Jota
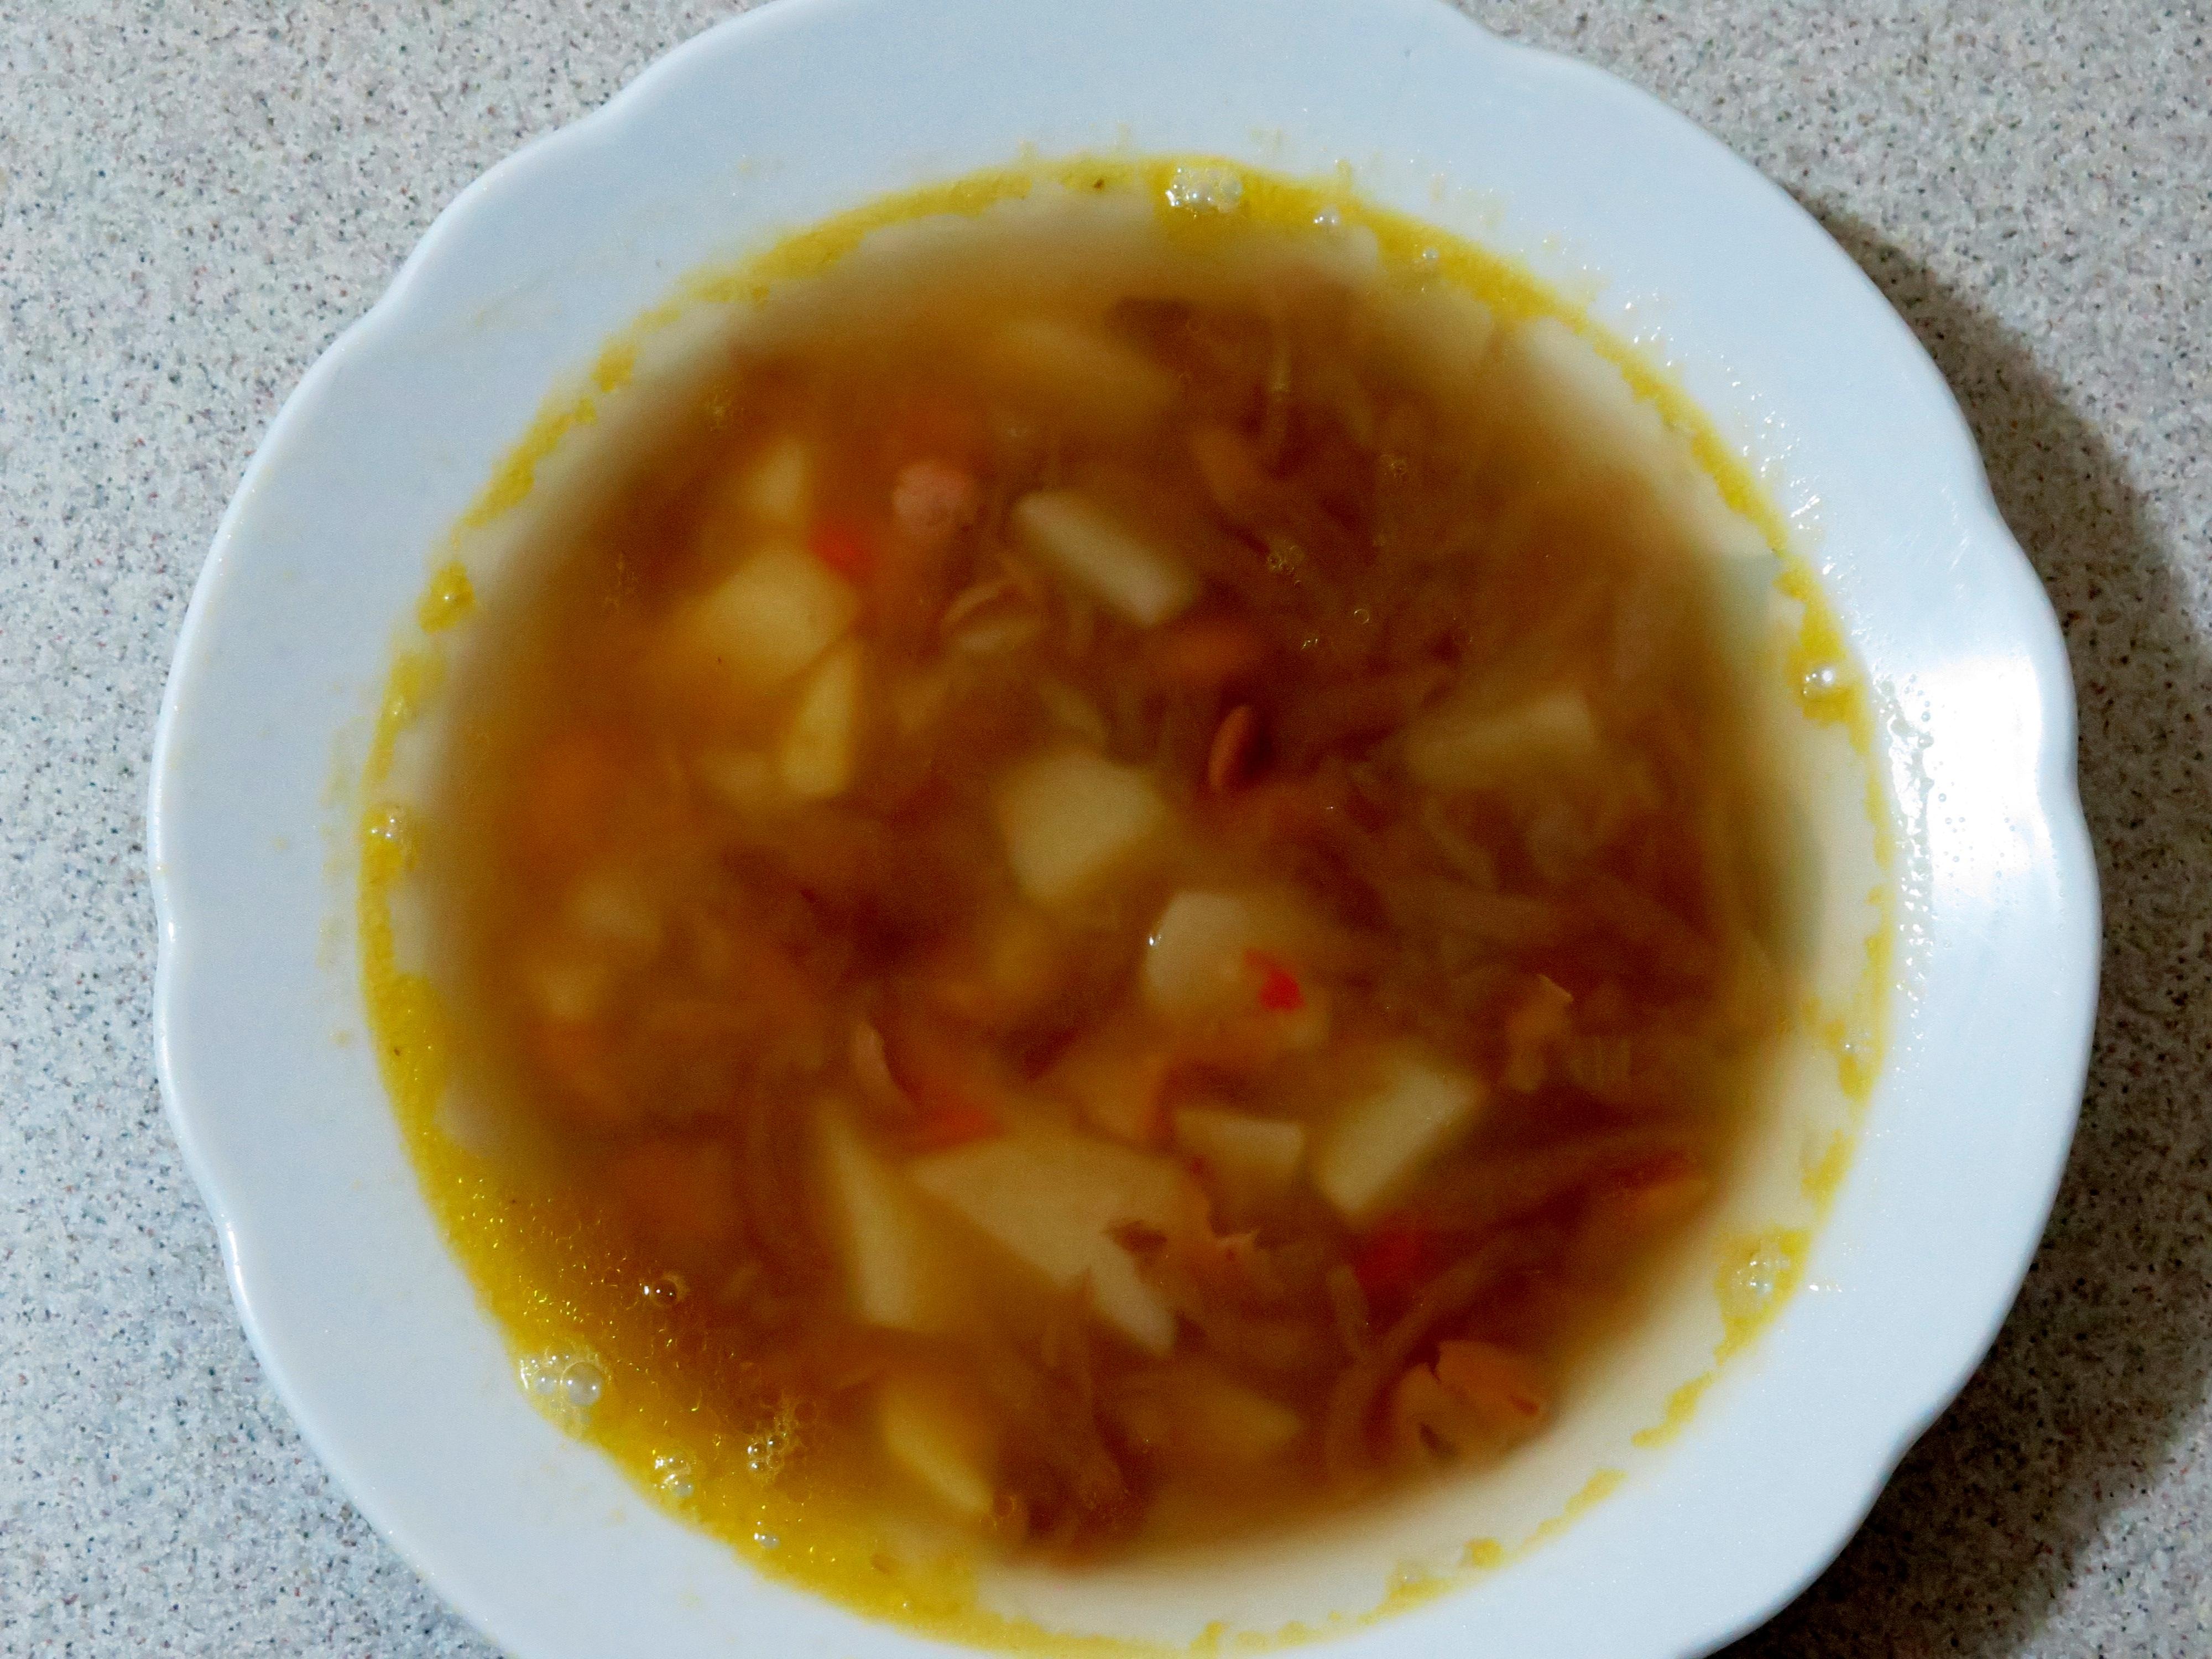
Also known as:
de - German: Jota
el - Greek: Βραστό της Ίστρια
fr - French: Jota
hr - Croatian: Istarska jota
it - Italian: Jota
ja - Japanese: ヨタ
ko - Korean: 요타
mk - Macedonian: Истарска јота
sl - Slovenian: Jota
Category: stew (beans stew)
Cuisine: Istrian
Associated cuisines: Italian, Croatian, Slovenian
Area: Istria, Friuli-Venezia Giulia
Countries: Italy, Croatia, Slovenia
Region: Southern Europe, , , ,
This dish is a stew made with beans and sauerkraut or sour turnip, potatoes, bacon, and spare ribs.